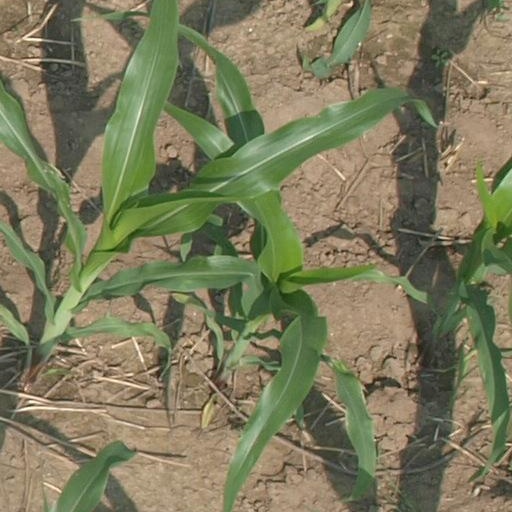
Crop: maize; corn